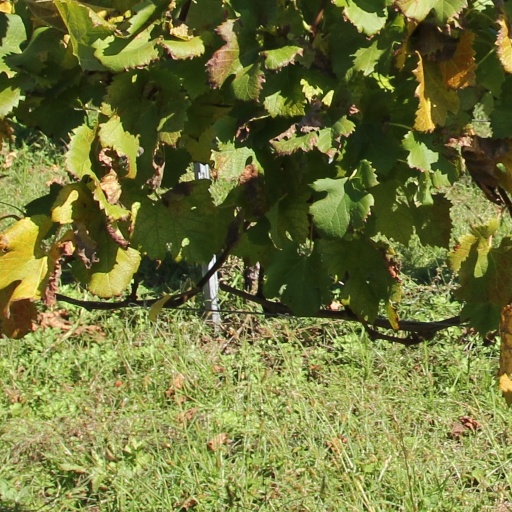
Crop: grape